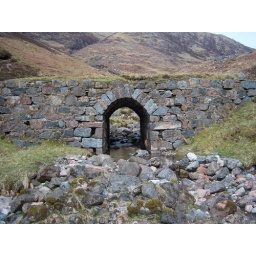
A little bridge under the road at Glencoe.